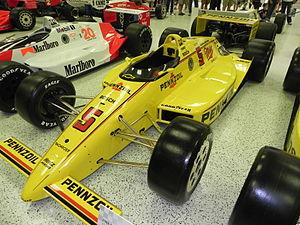
Les 500 miles d'Indianapolis 1988, organisés le dimanche 29 mai 1988 sur l'Indianapolis Motor Speedway, ont été remportés par le pilote américain Rick Mears sur une Penske-Chevrolet.
Rick Mears, né le 3 décembre 1951 à Wichita dans le Kansas, aux États-Unis, est un ancien pilote automobile américain. Considéré comme l'un des plus grands pilotes américains de sa génération, il a remporté à quatre reprises les 500 Miles d'Indianapolis et trois fois le championnat CART.